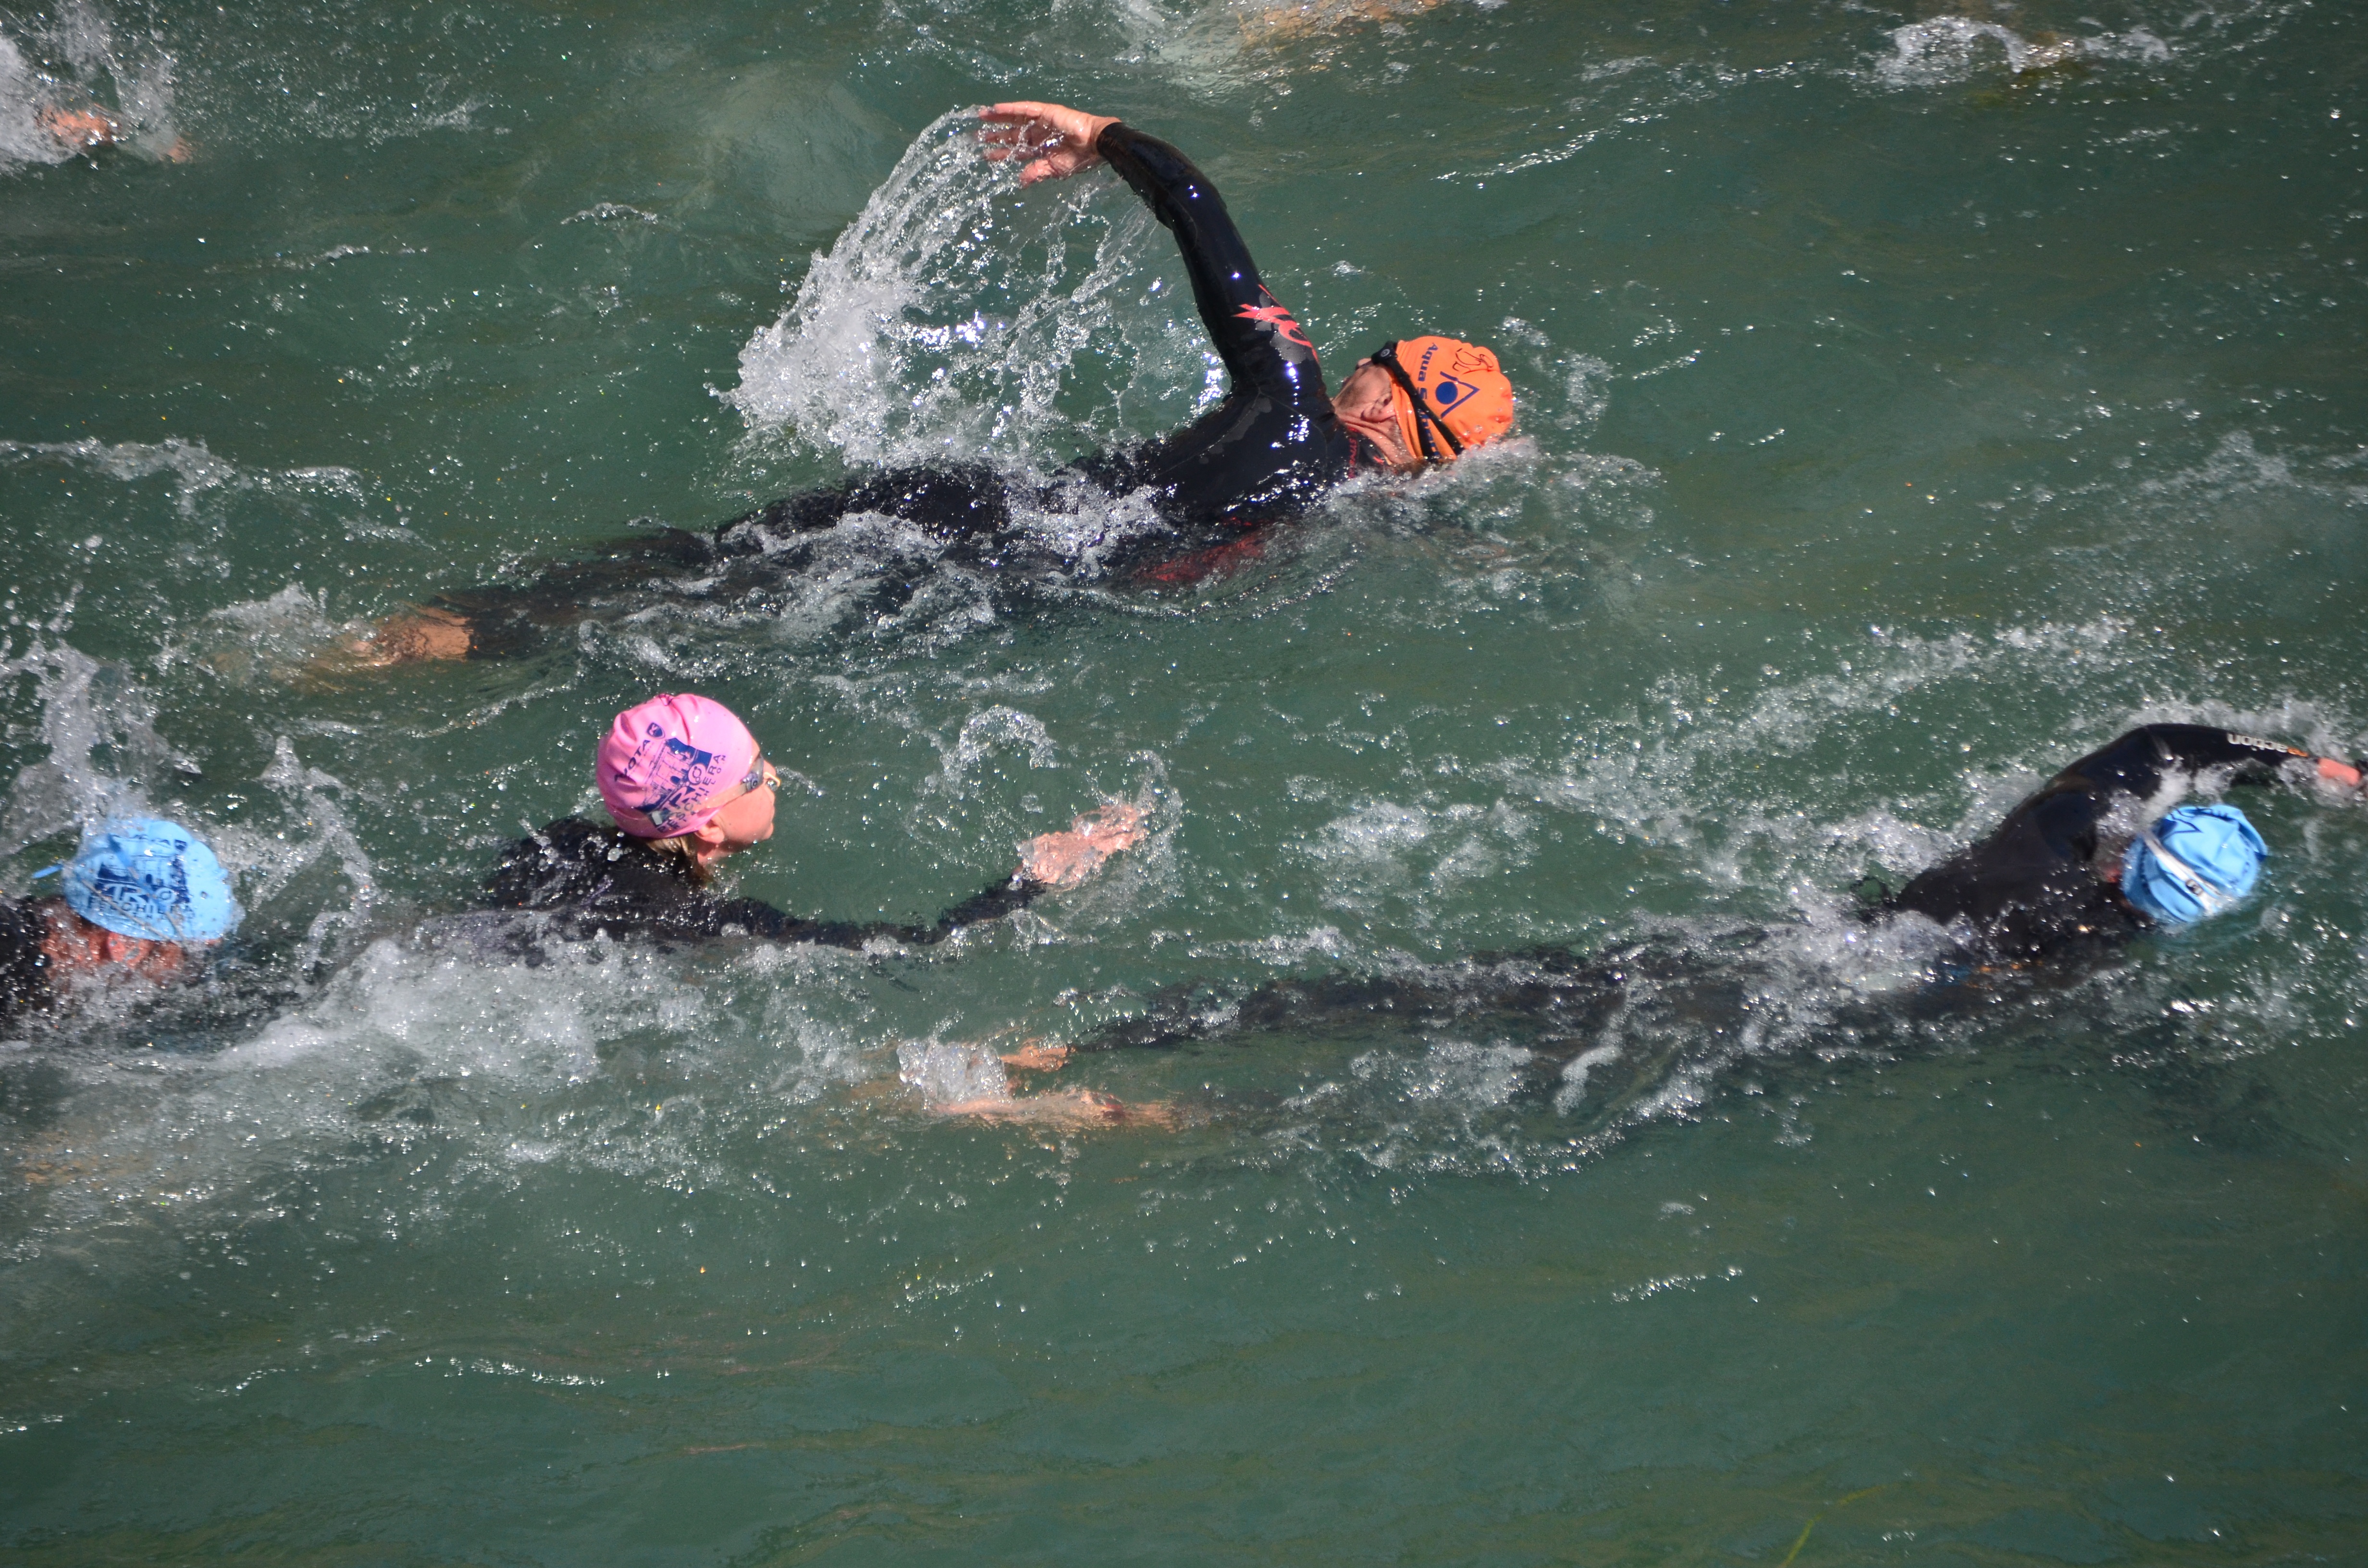
sea, water, sport, recreation, extreme sport, swimming, sports, boating, triathlon, water sport, outdoor recreation, open water swimming